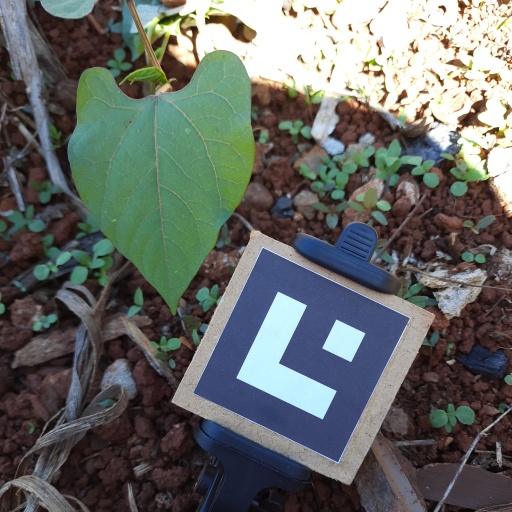
Observations: flat surface, no eating holes, under shade